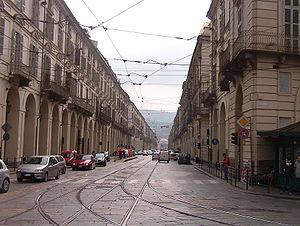
Turin est une ville italienne, chef-lieu de la ville métropolitaine de Turin et de la région du Piémont. Turin a été la capitale des États de Savoie de 1563 à 1713, du royaume de Sicile de 1713 à 1720, du royaume de Sardaigne de 1720 à 1861 et du royaume d'Italie de 1861 à 1865.